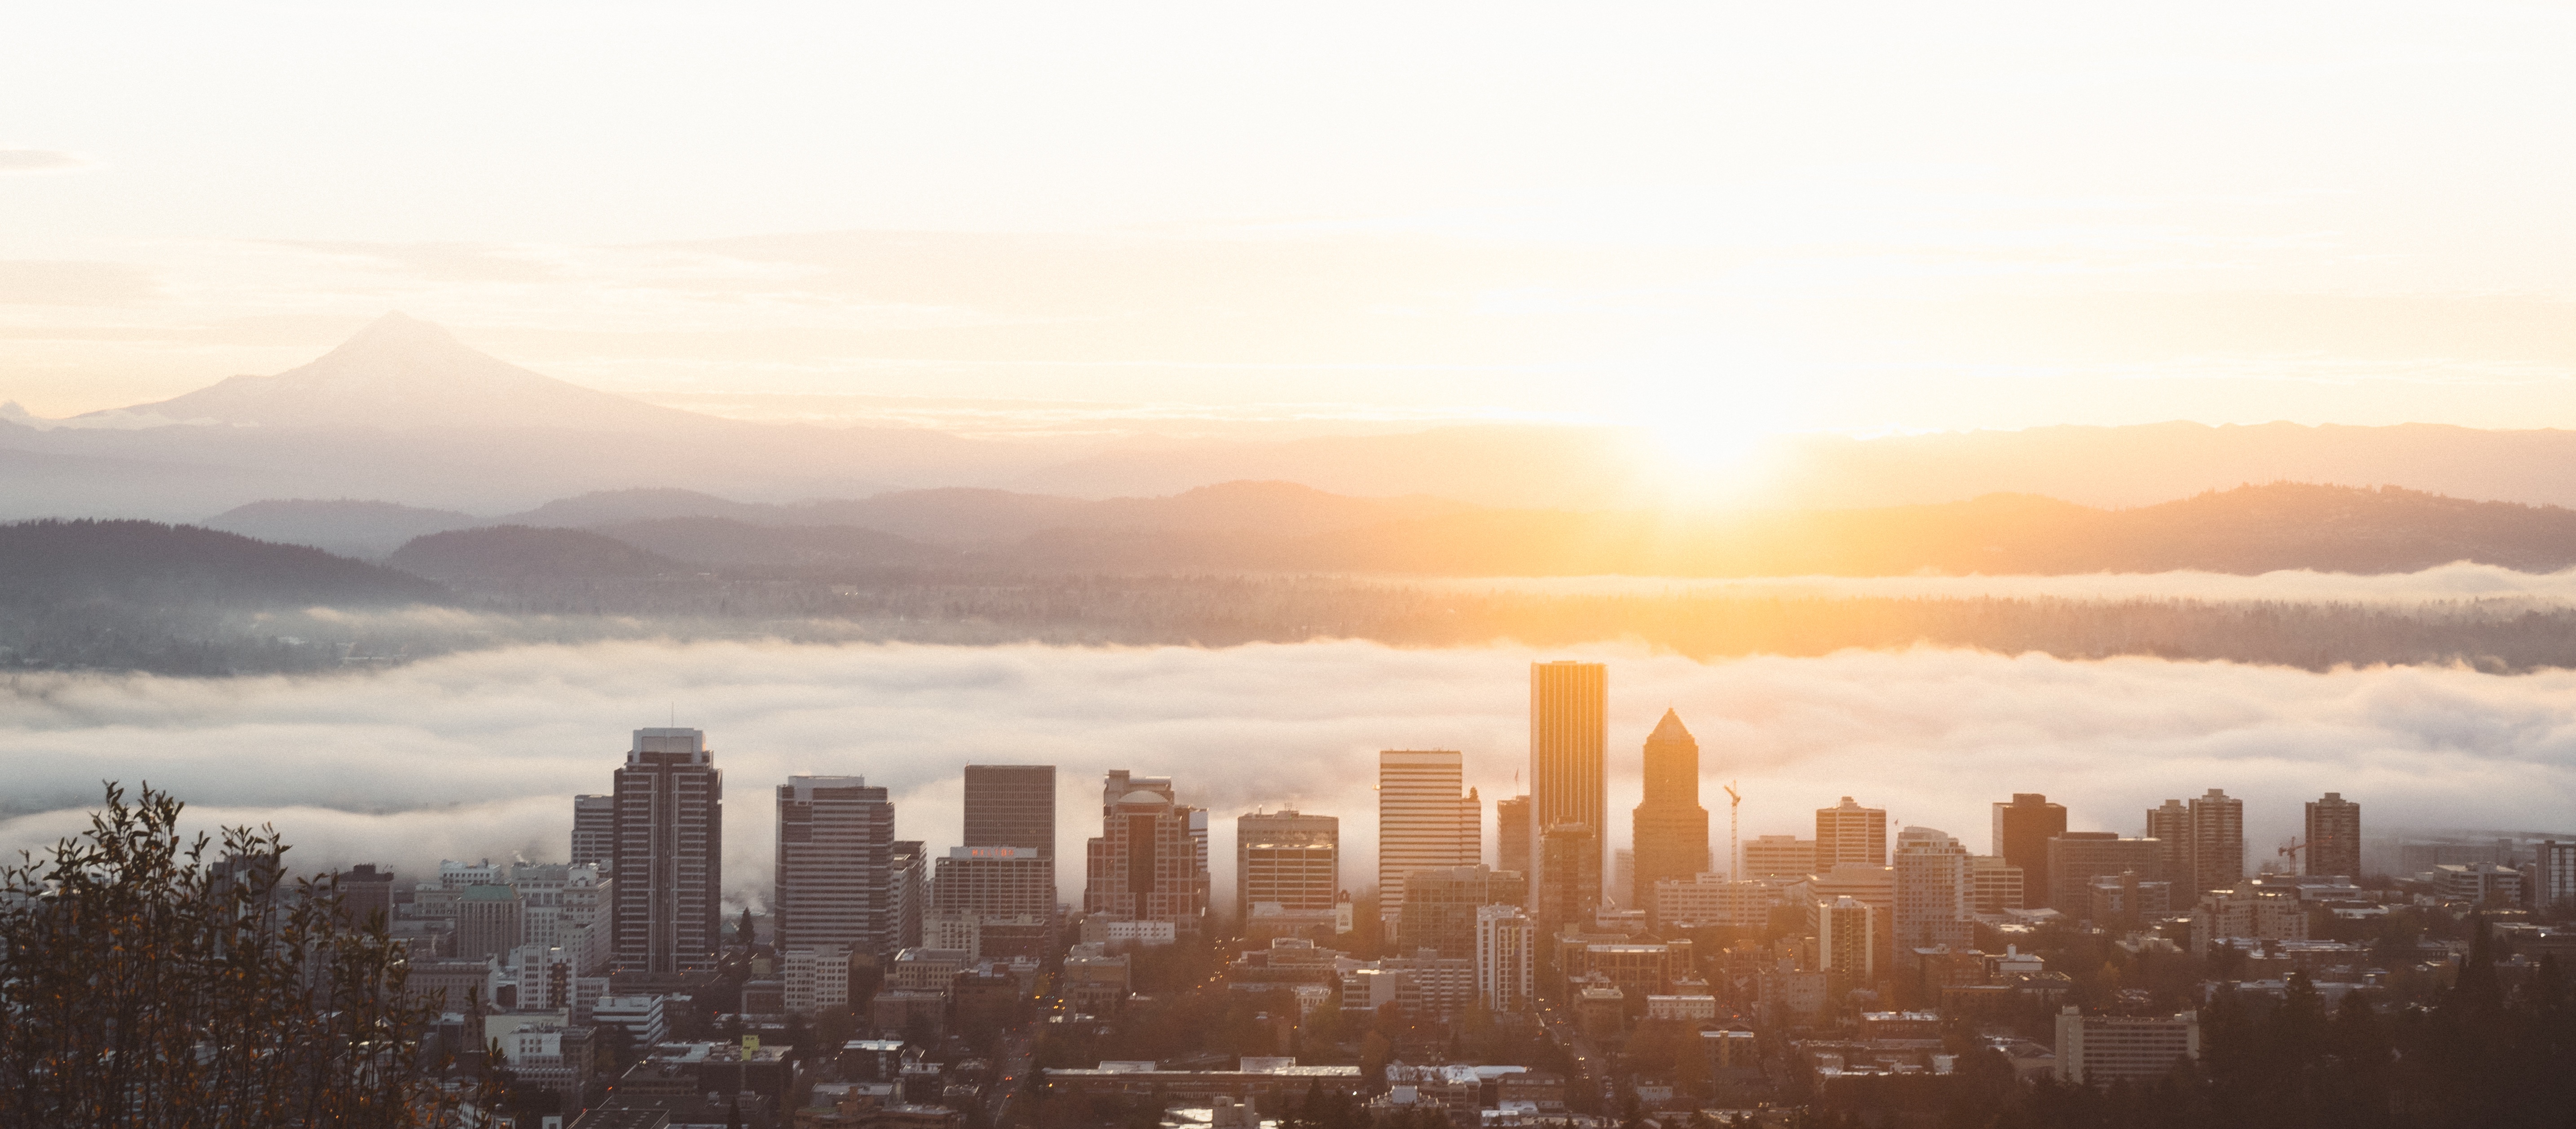
horizon, cloud, sky, sunrise, sunset, skyline, sunlight, morning, dawn, city, atmosphere, cityscape, panorama, dusk, evening, haze, afterglow, atmospheric phenomenon, human settlement